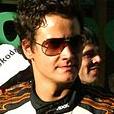
Age: 25